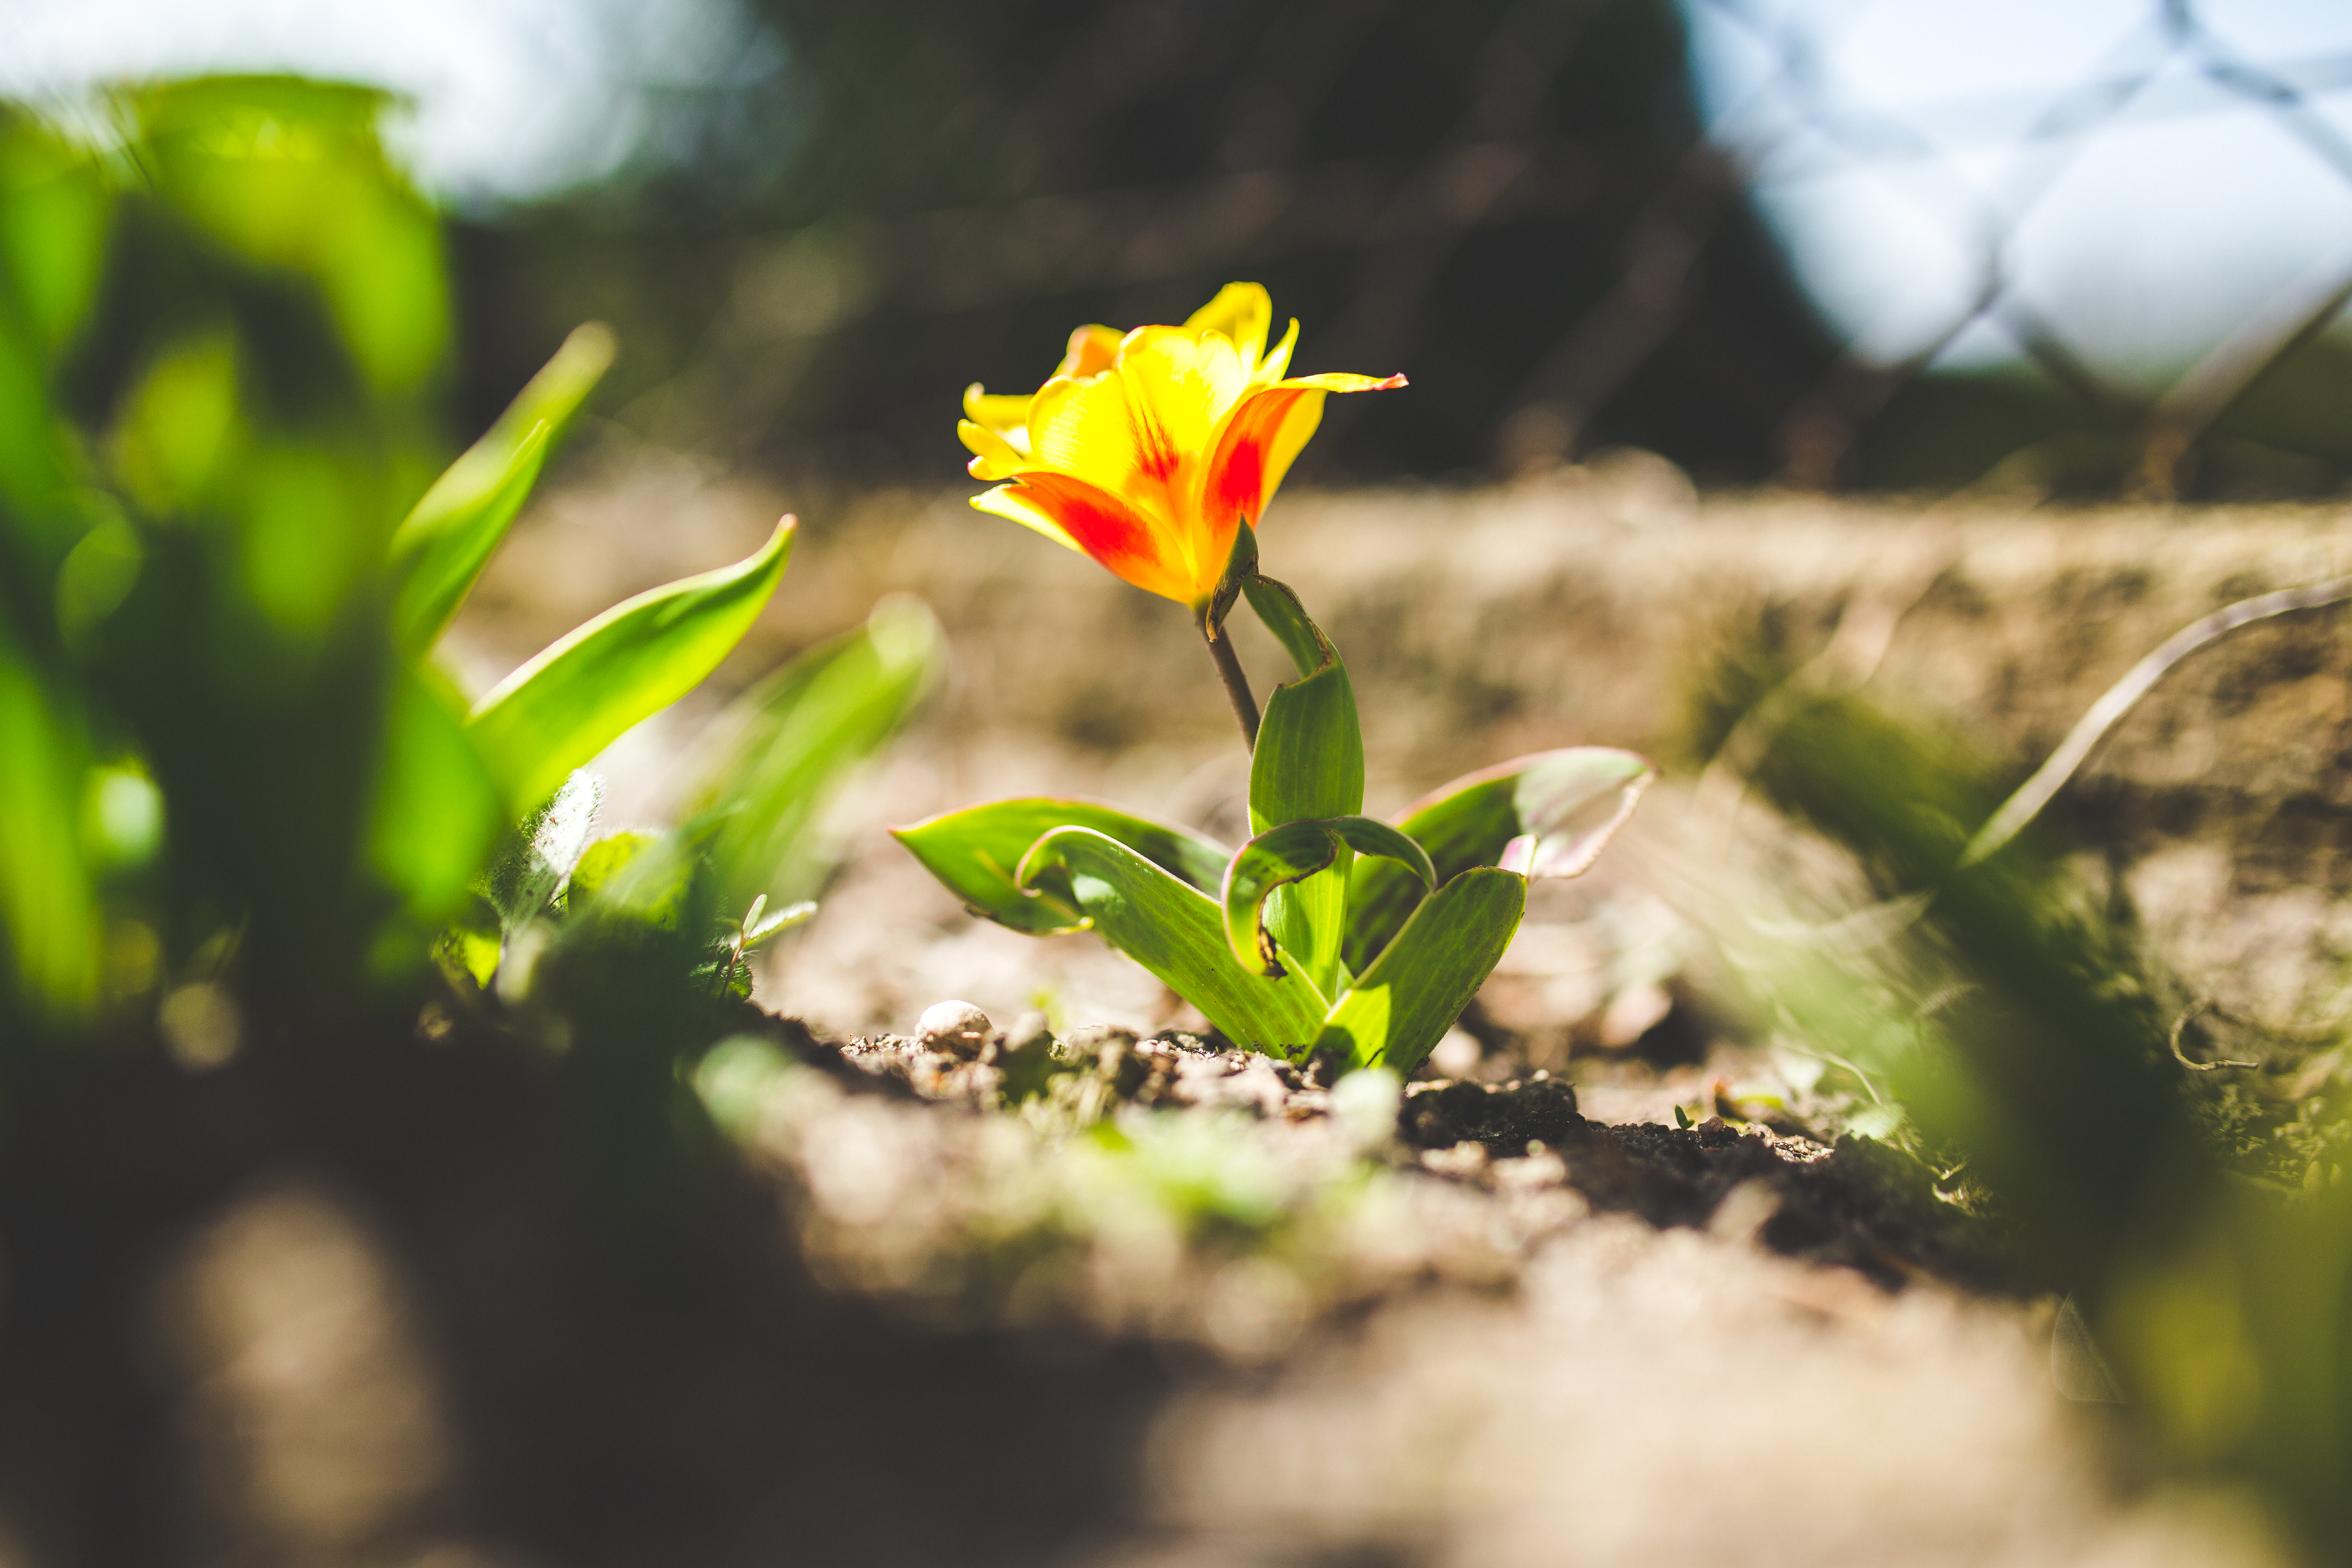
nature, grass, branch, blossom, plant, photography, sunlight, leaf, flower, bloom, tulip, spring, green, grow, autumn, botany, yellow, flora, wildflower, close up, growing, macro photography, flowering plant, plant stem, land plant, public domain images